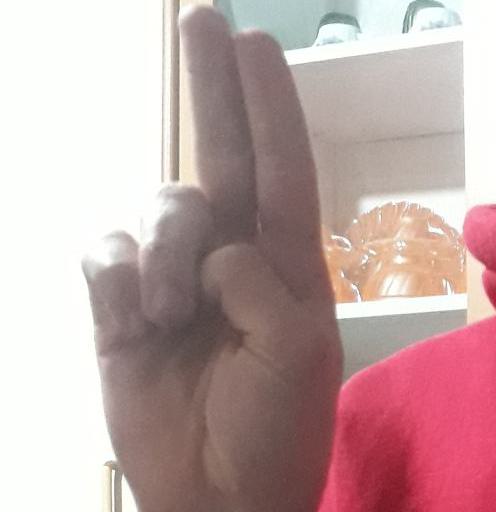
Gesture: two_up